Frederick G. Niedringhaus

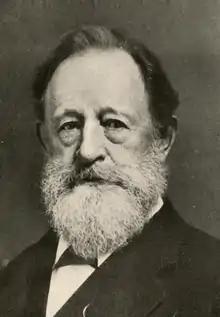

Frederick Gottlieb Niedringhaus (October 21, 1837 – November 25, 1922) was a German-born American businessman and politician. He served as a U.S. Representative from Missouri.